Dump months

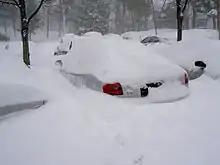
Several automobiles buried up to window height by snow that is still falling

When winter storms hit, bringing with them combinations of precipitation that making driving difficult and sometimes dangerous, moviegoers often prefer to stay home. Non-essential travel is officially discouraged, and in severe enough weather all non-emergency driving can be banned in some areas until the situation improves. In anticipation of the February 2013 nor'easter, which struck on the month's first weekend, three large chains closed down many of their theaters in the Northeast. Industry analysts feared that the storm could seriously impact the box office prospects of two films opening that weekend, "Identity Thief" and "Side Effects", both of which were seen as having potential to do better than most winter movies. While it afterwards appeared that the two films were not seriously affected, and did better than expected, with "Identity Thief" even winning the weekend, despite generally poor reviews and word of mouth, with $36 million in receipts, overall box office was down 45 percent from the same weekend the previous year. "Side Effects" finished a distant third with a quarter of "Identity Thief"'s take. The clearest sign of the storm's effect, according to "Box Office Mojo", was the 35 percent drop in earnings for "Silver Linings Playbook", then in wide release after several Oscar nominations.